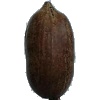
Label: Nut Pecan 1